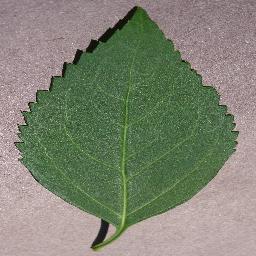
Label: Cherry___healthy